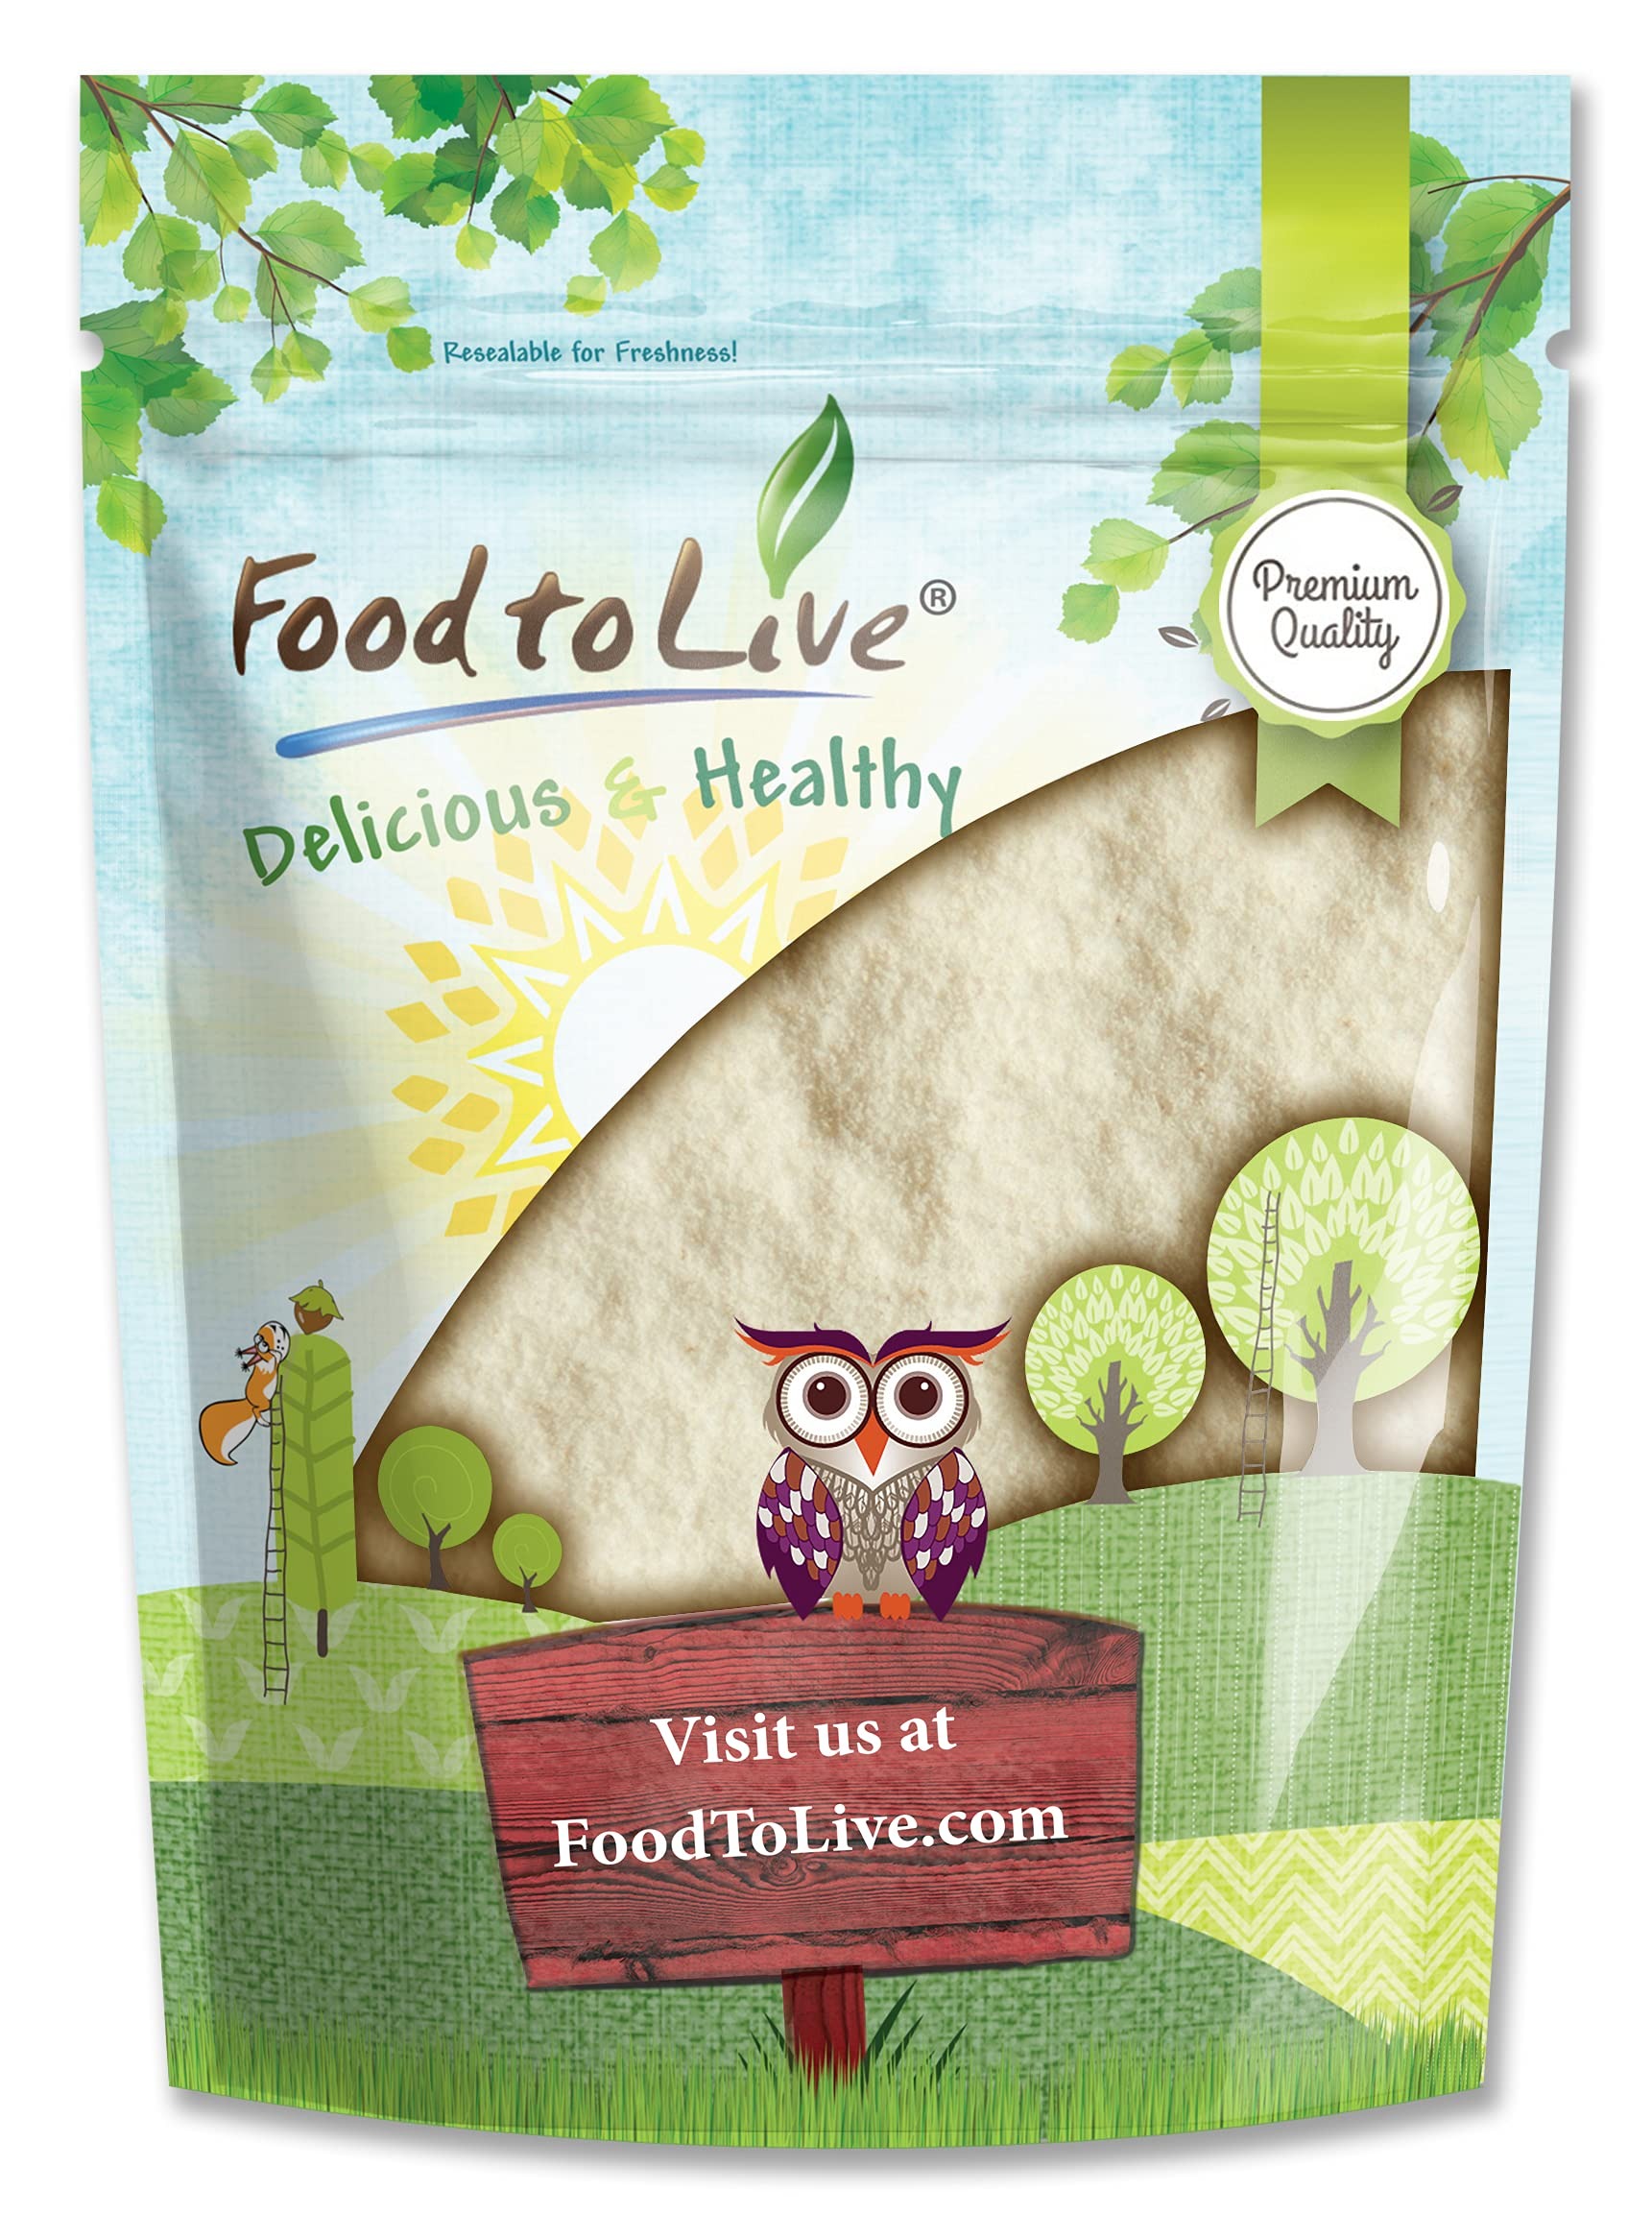
Item Name: Food to Live Apple Powder, 2.5 Pounds - Unsulfured, Made from Raw Dried Fruit, Vegan, Bulk, Great for Juices, Smoothies, Yogurts, and Instant Breakfast Drinks, Contains Maltodextrin, No Sulphites
Bullet Point 1: ✔️PREMIUM QUALITY, KOSHER, VEGAN: Apple Powder by Food to Live is a premium quality product which is Kosher, suitable for a Vegan diet, and is trans-fat free.
Bullet Point 2: ✔️MADE FROM WHOLE APPLES: Unlike Apple JUICE Powder, this powder is produced from whole freeze-dried apples, therefore, the maximum amount of valuable nutrients found in apples are retained.
Bullet Point 3: ✔️HIGHLY NUTRITIOUS, RICH IN FIBER: This powder is packed with nutrients just as fresh apples. It is a good source of fiber, antioxidants, essential elements like Iron, Copper, Potassium, Calcium, and Vitamins C, E, B1, B6, K.
Bullet Point 4: ✔️FRESH APPLES SUBSTITUTE, GREAT FOR BAKING: Apple Powder has a rich flavor and is an amazing substitute for fresh apples in baked goodies since it doesn’t change the texture of your dough. Use Apple Powder in cakes, pies, cookies, tarts and more.
Bullet Point 5: ✔️SUPER VERSATILE INGREDIENT: Add Apple Powder to spice blends for more interesting taste of sauces, marinades, and gravies. Use it in shakes, smoothies, lemonades, yogurt, tea, or to enhance the flavor of your morning oatmeal and cereals.
Value: 40.0
Unit: Ounce

Price: 39.84